My Dog Shep

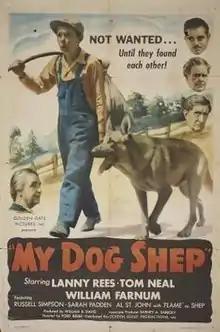

My Dog Shep is a 1946 American drama film directed by Ford Beebe.